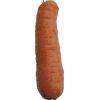
Label: Carrot 1